Marlui Miranda

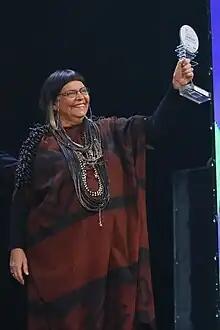
Marlui Miranda at the Brazilian Music Awards 2015

Marlui Miranda is a Brazilian singer, musician, and researcher known for her performances of indigenous music from the Amazon. She has collaborated with Brazilian musicians Gilberto Gil, Egberto Gismonti, Milton Nascimento, and Nana Vasconcelos.